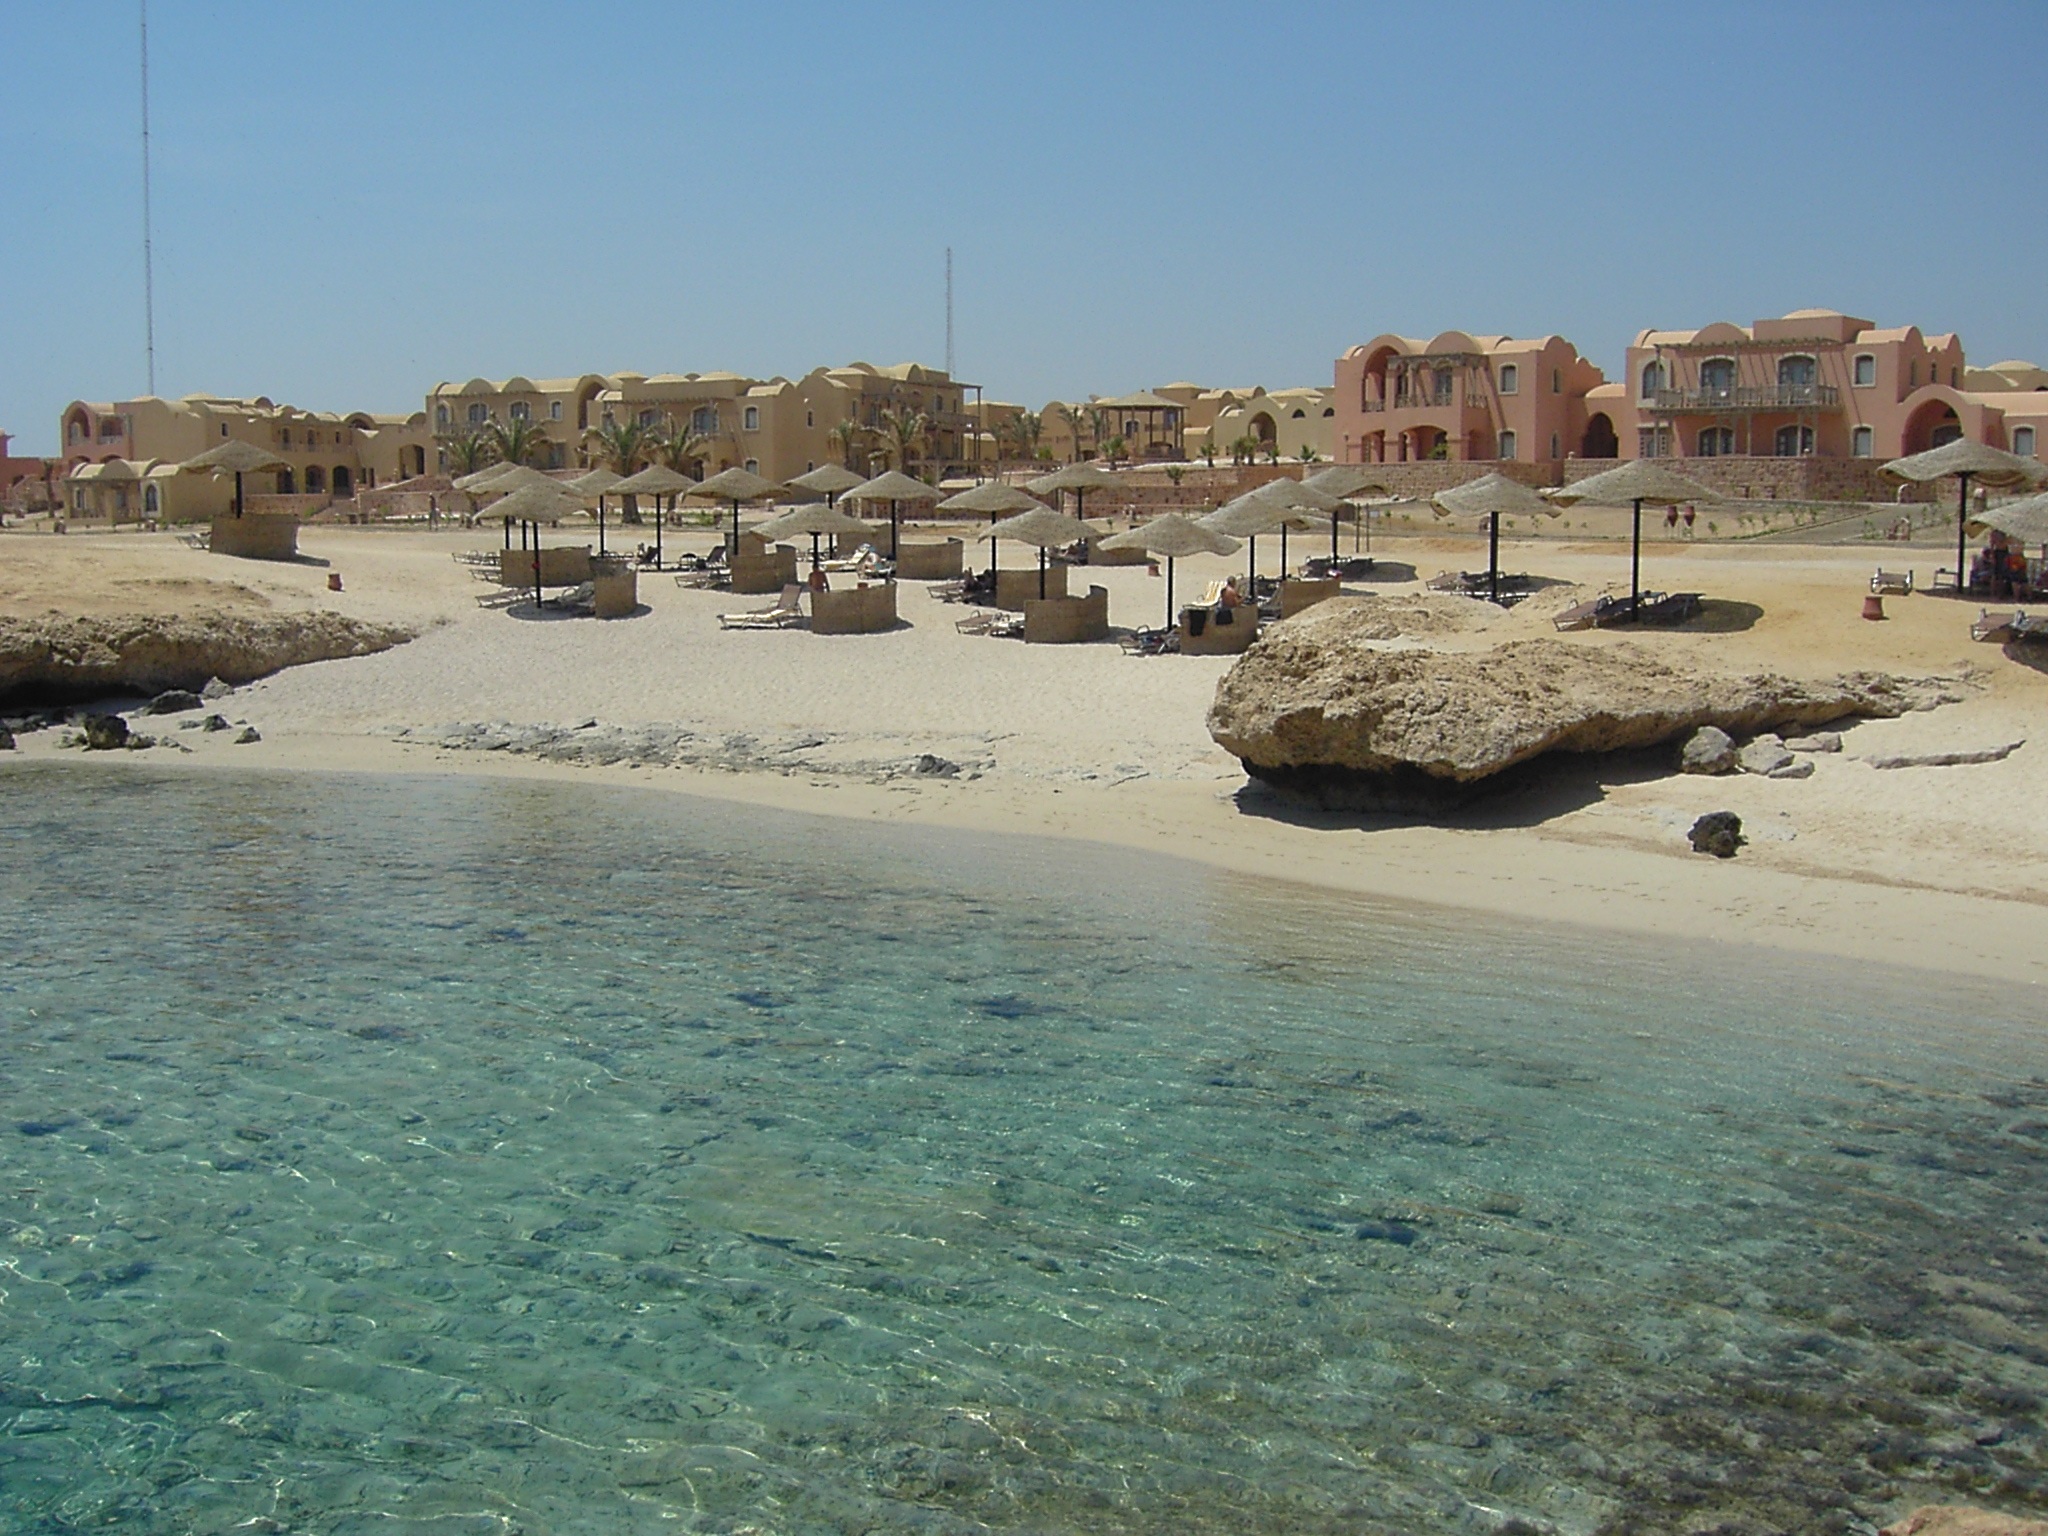
sea, coast, shore, beach, vacation, ocean, bay, cape, terrain, cove, cliff